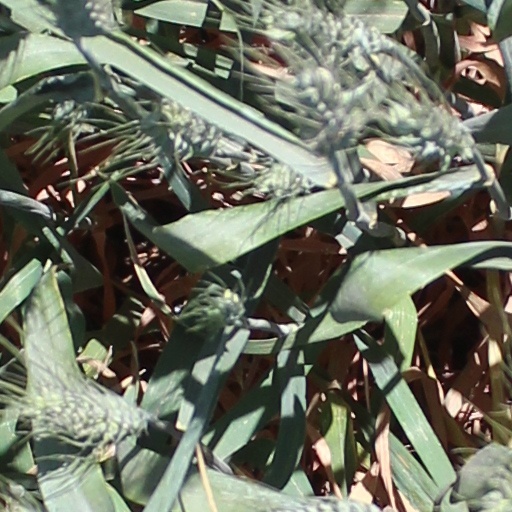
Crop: wheat